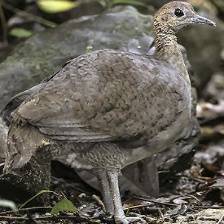
Species: GREAT TINAMOU
Scientific name: TINAMUS MAJOR